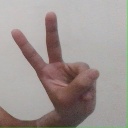
अक्षर: ऐ